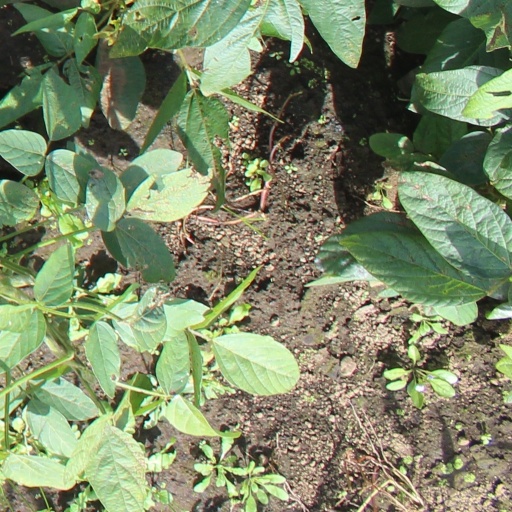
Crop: soybean